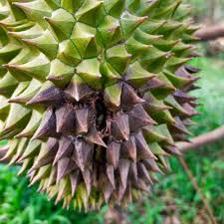
Label: fruit_rot